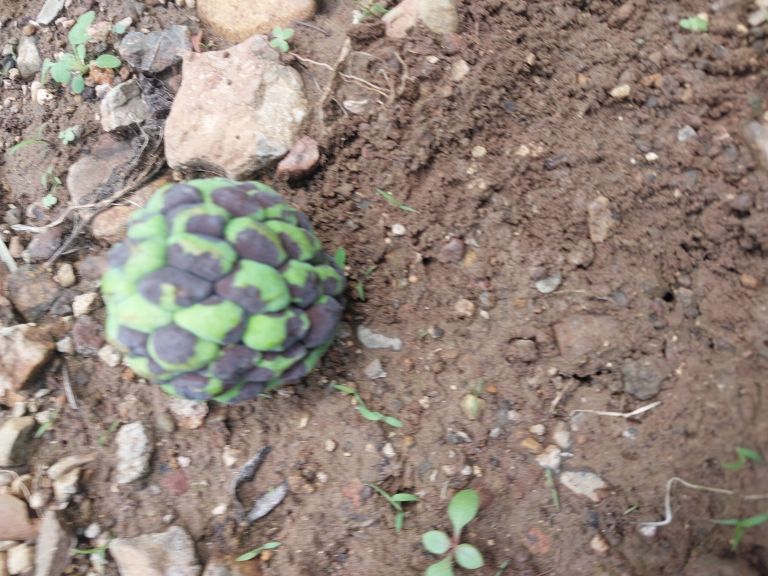
Disease label: Diplodia Rot